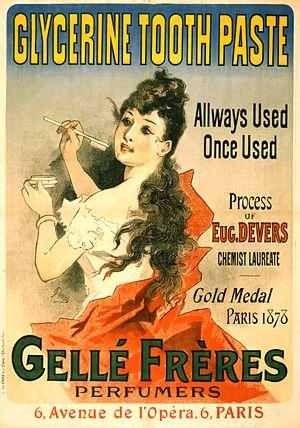
Gellé Frères France est une société française dans le domaine de la parfumerie et de la cosmétique. Elle a été fondée en 1826 à Paris.